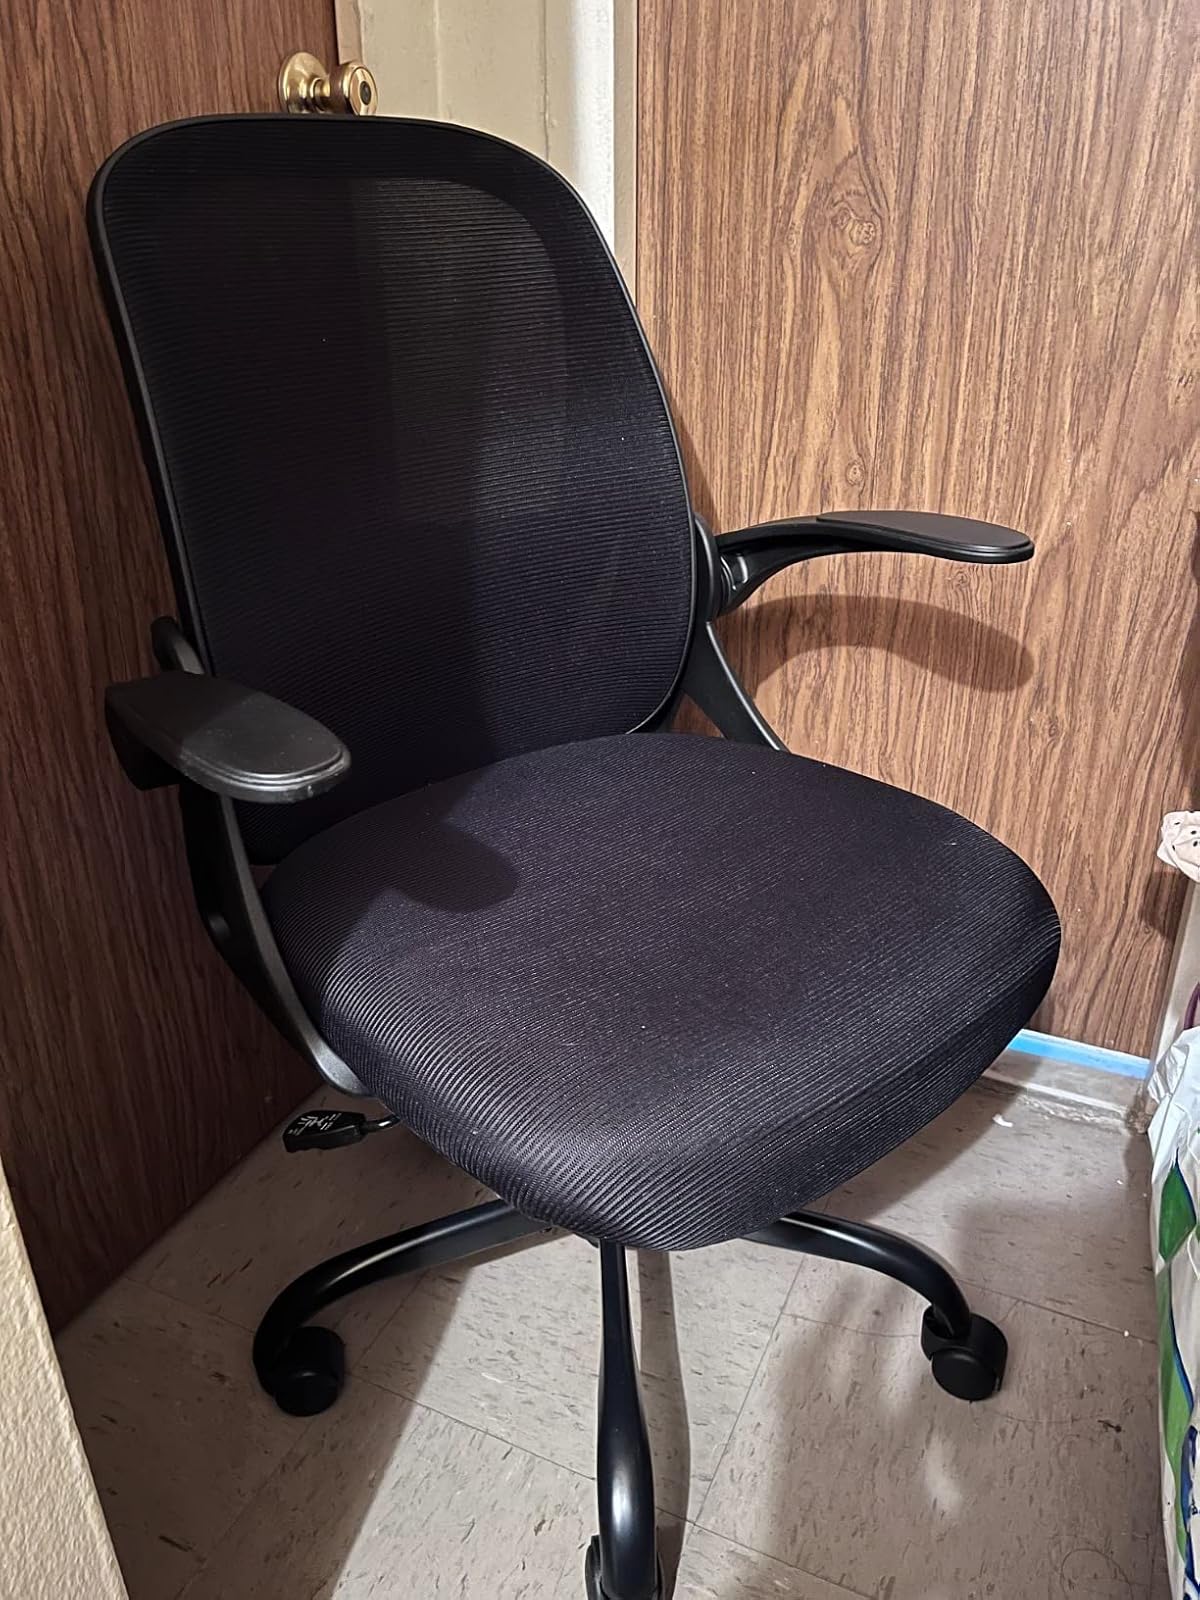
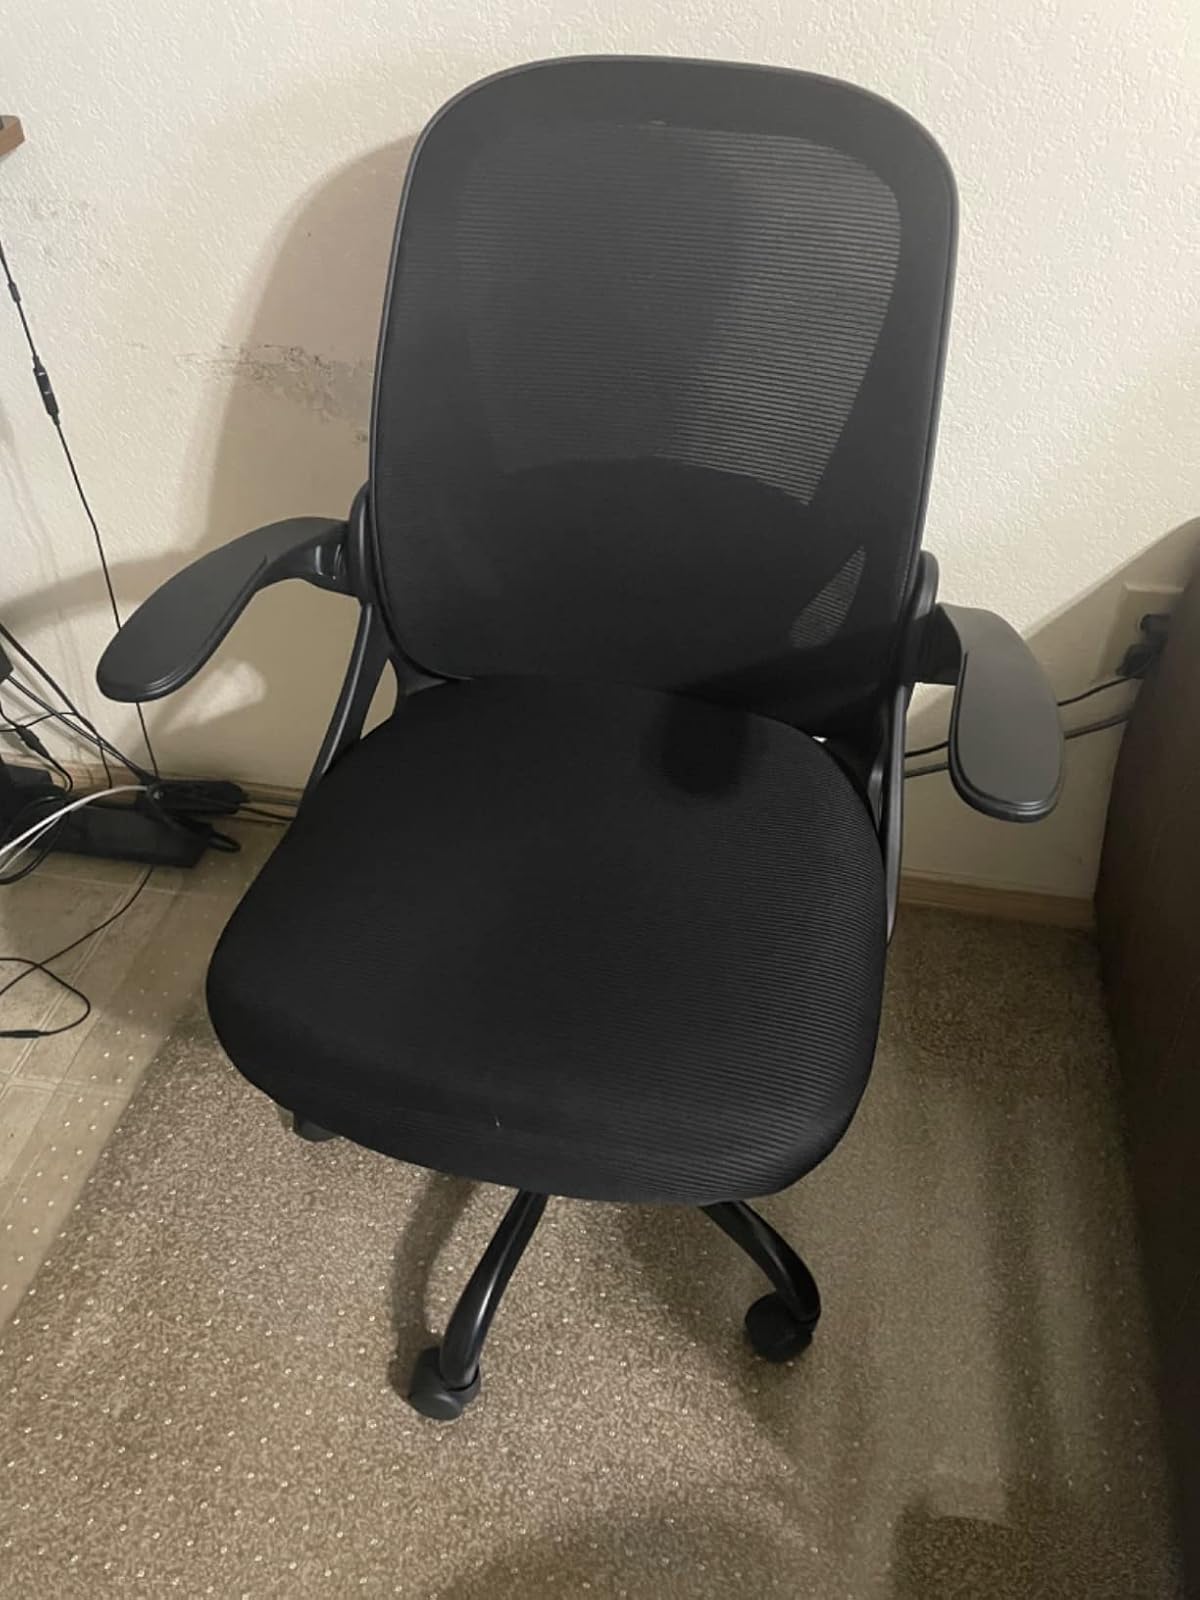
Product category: items_chair
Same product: yes